Mercy Arms

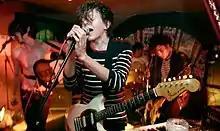
Mercy Arms performing in 2007

Mercy Arms were an Australian indie rock band formed in early 2005. The four-piece were made up of Thom Moore (lead vocals, guitar), Kirin J. Callinan (guitar), Ash Moss (bass guitar) and Julian Sudek (drums, percussion). Their debut self-titled album was issued in August 2008 and peaked at No. 10 on the ARIA Hitseekers Albums component chart. The band dissolved in February 2009 after four years together.